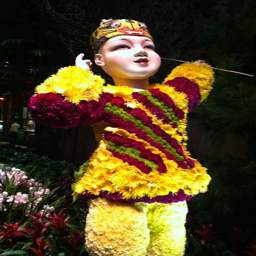
covered in flowers ... imagine the things you can do with flowers .